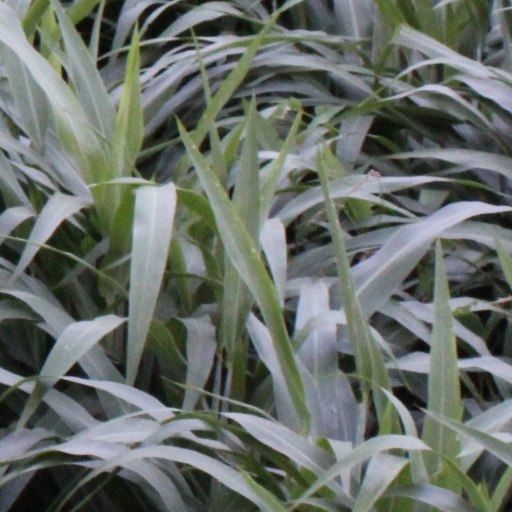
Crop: sorghum